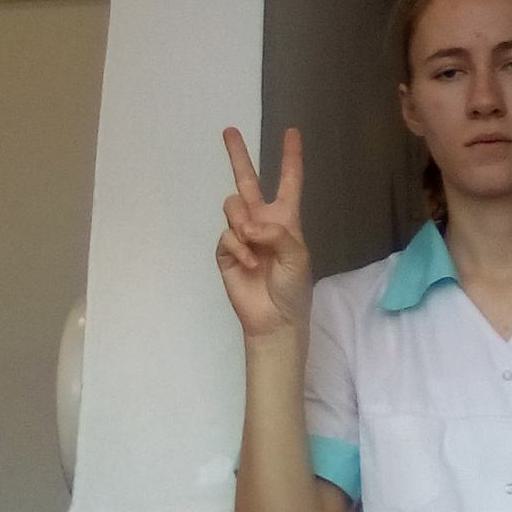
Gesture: peace